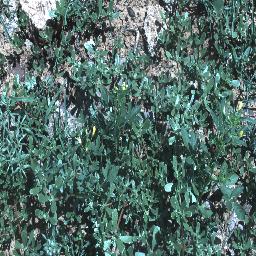
Label: negative